Marian Lopez Fernandez-Cao

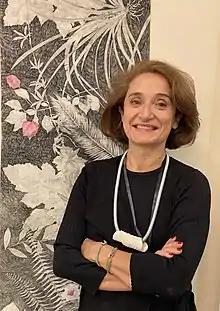
with her art work at the Librarte Art fair 2021

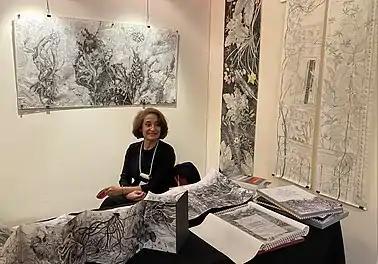
at the Librarte Art Fair in 2021

Marian Lopez Fernandez-Cao (born 1964, Vigo, Pontevedra) is a Spanish university professor, curator and researcher, specializing in art, feminism, art therapy and social inclusion. Since 1992 she has been a professor in the Universidad Complutense of Madrid, and is expert on the artist Sonia Delaunay.